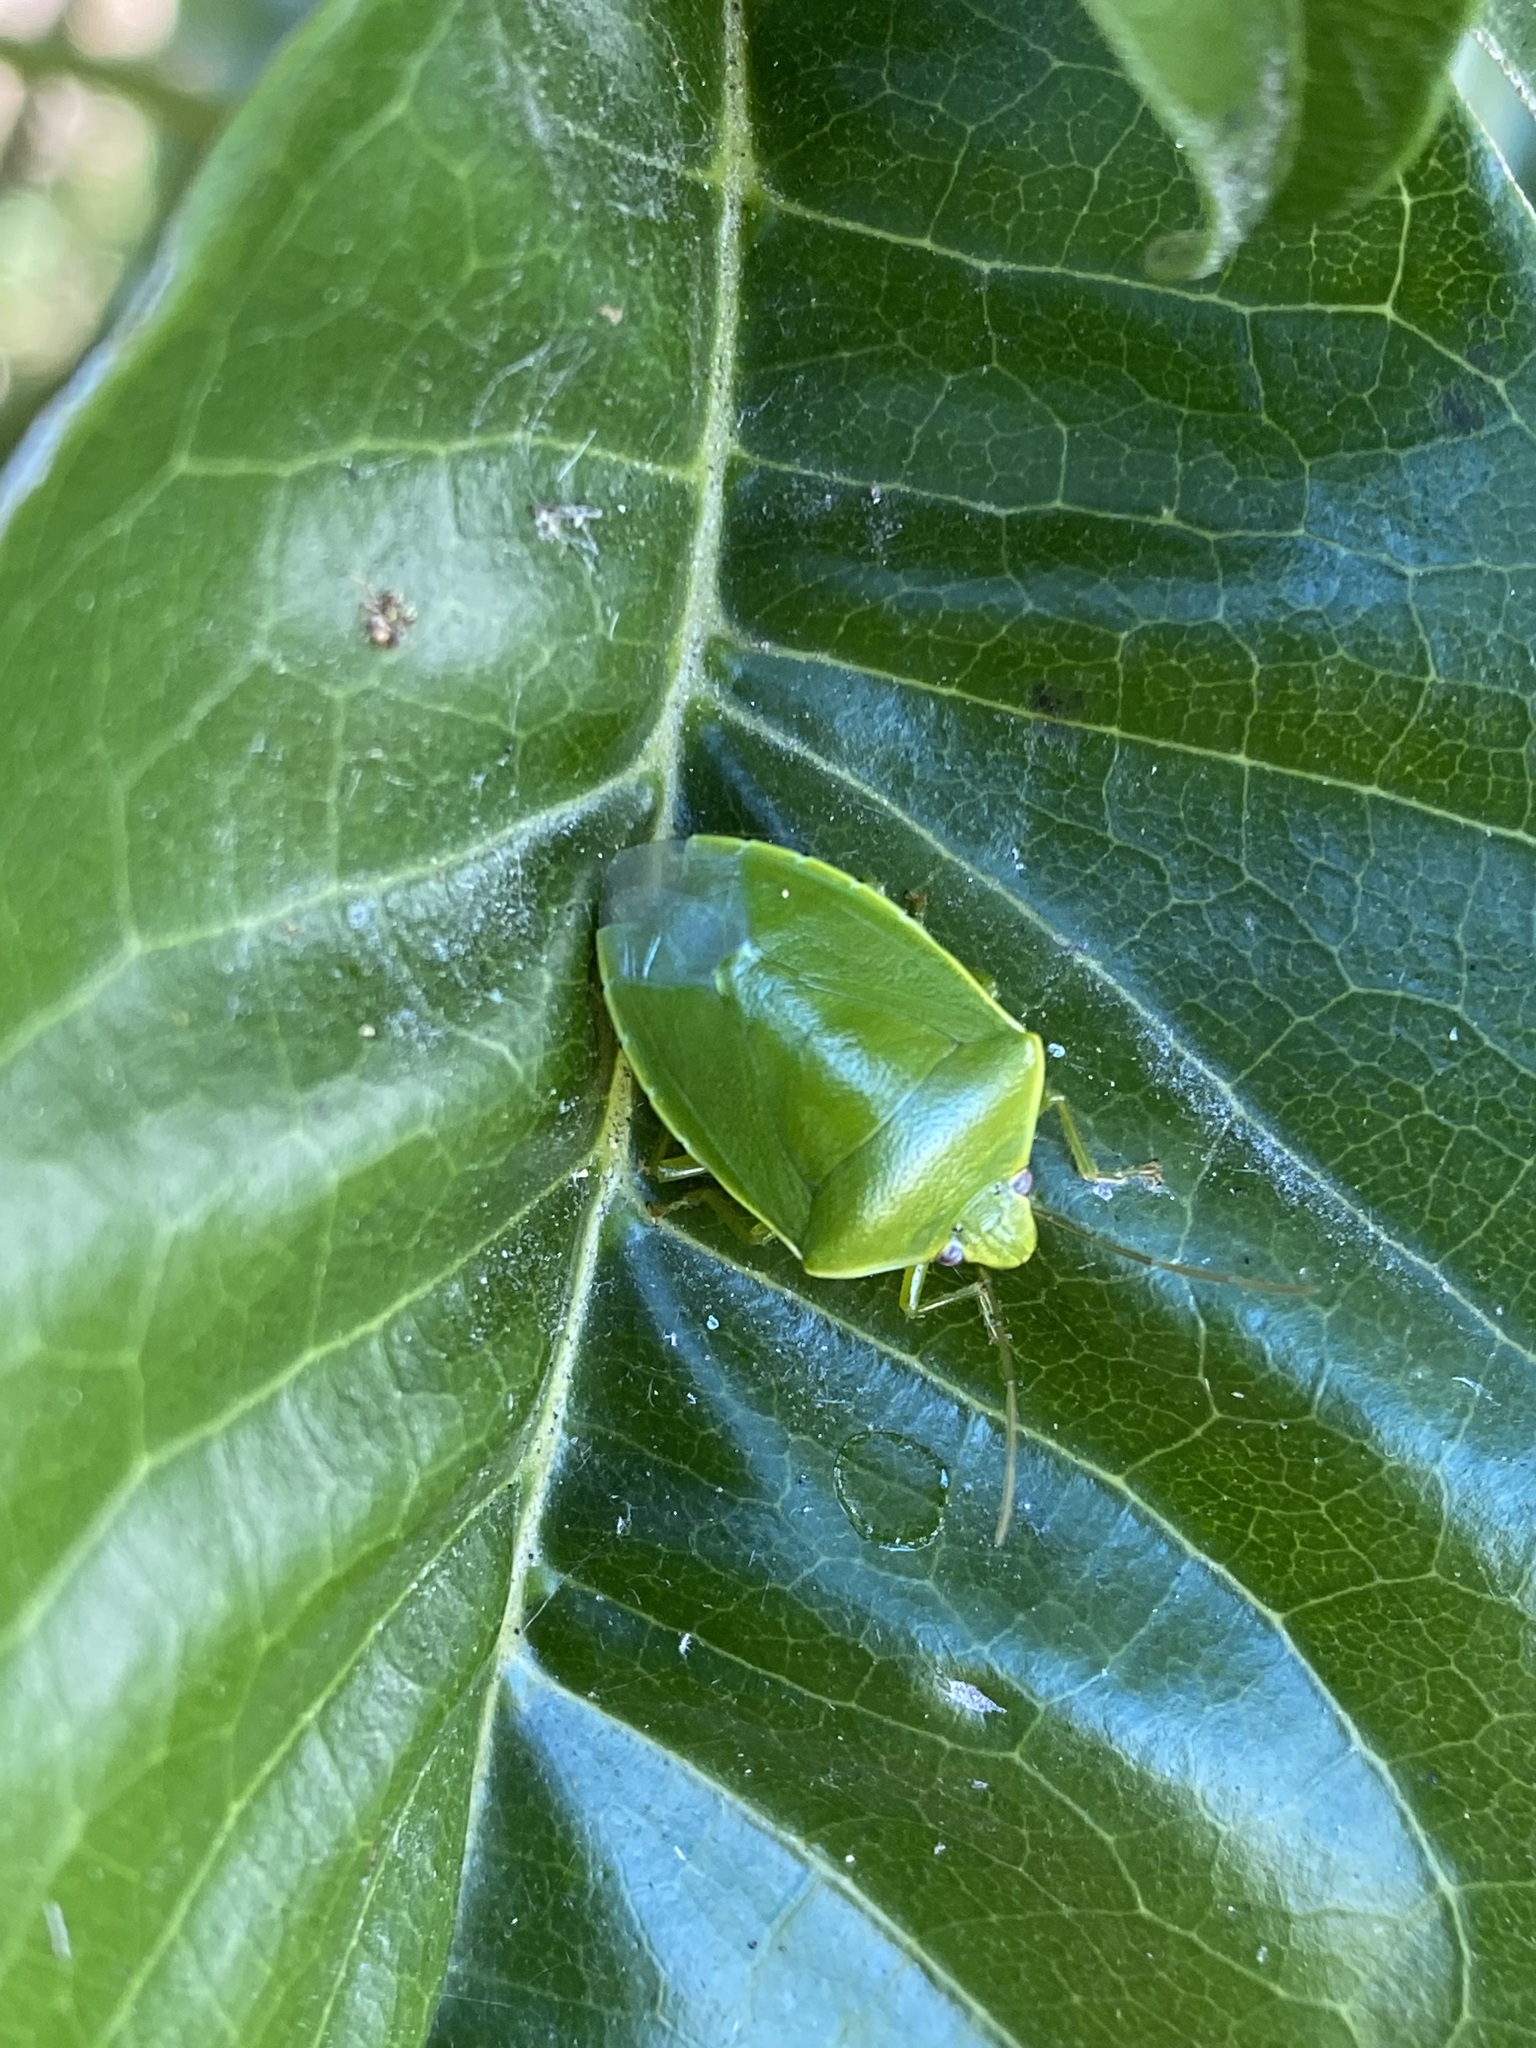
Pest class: stink_bug